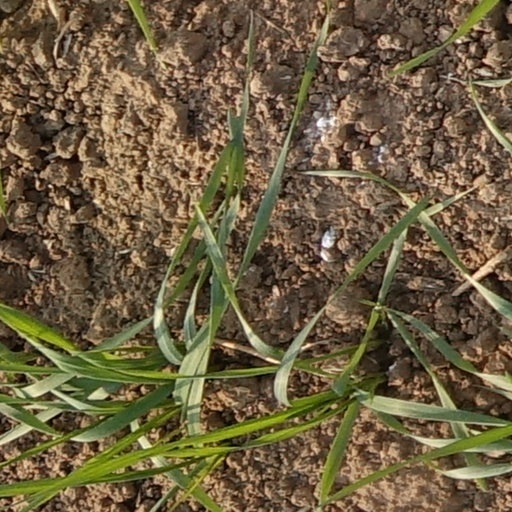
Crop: wheat